Caro Llewellyn

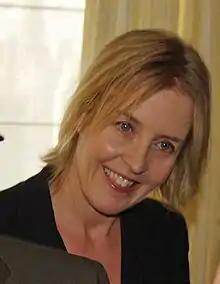
Llewellyn in 2008

Caro Llewellyn (born 1965) is an Australian business executive, artistic director, festival manager and nonfiction writer. From 2020 to July 2023, she was chief executive officer of the Wheeler Centre in Melbourne.